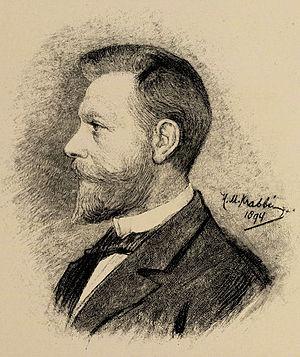
Jan Hillebrand Wijsmuller, né le 3 février 1855 à Amsterdam et mort le 23 mai 1925 dans la même ville, est un peintre néerlandais.